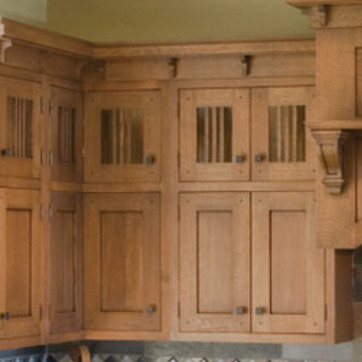
Material: wood